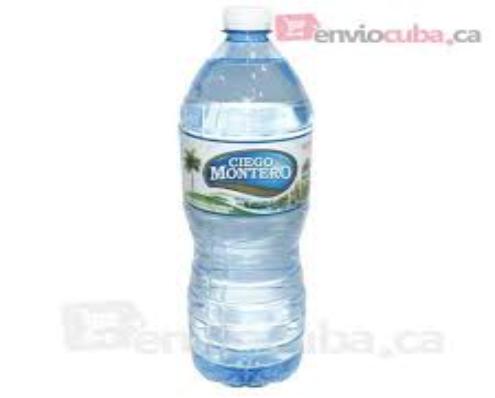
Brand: Ciego Montero
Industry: Food